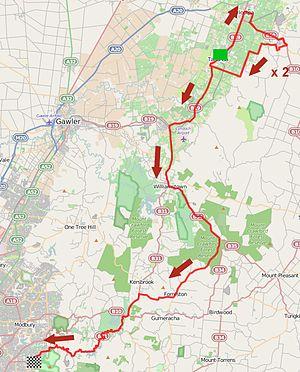
La 17ᵉ édition du Tour Down Under a eu lieu du 20 au 25 janvier 2015. C'est la première épreuve de l'UCI World Tour 2015.